Grafter

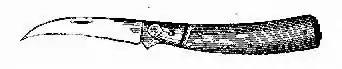
Grafter, German engraving of 1855 ("Pomologische Monatshefte")

A grafter, or grafting knife, is a garden tool used for grafting fruit trees. The grafter is usually in the form of a small knife made of thin metal. The blade of a grafting knife is beveled, or curved, on one side and flat on the other so that the knife can cut easily through wood with a flat cut that provides the most contact possible in the finished graft. Grafting knives should be sharpened after every use.